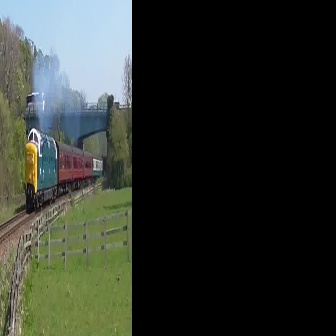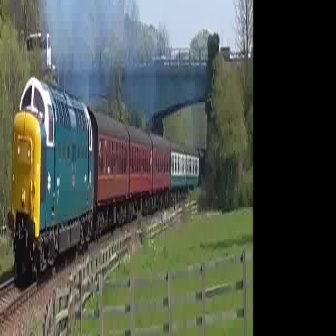
  Please identify the target specified by the bounding box [23,127,106,211] in the first image and locate it in the second image. Return the coordinates in [x_min,y_min,x_max,y_max] format.
Answer: [7,78,206,278]